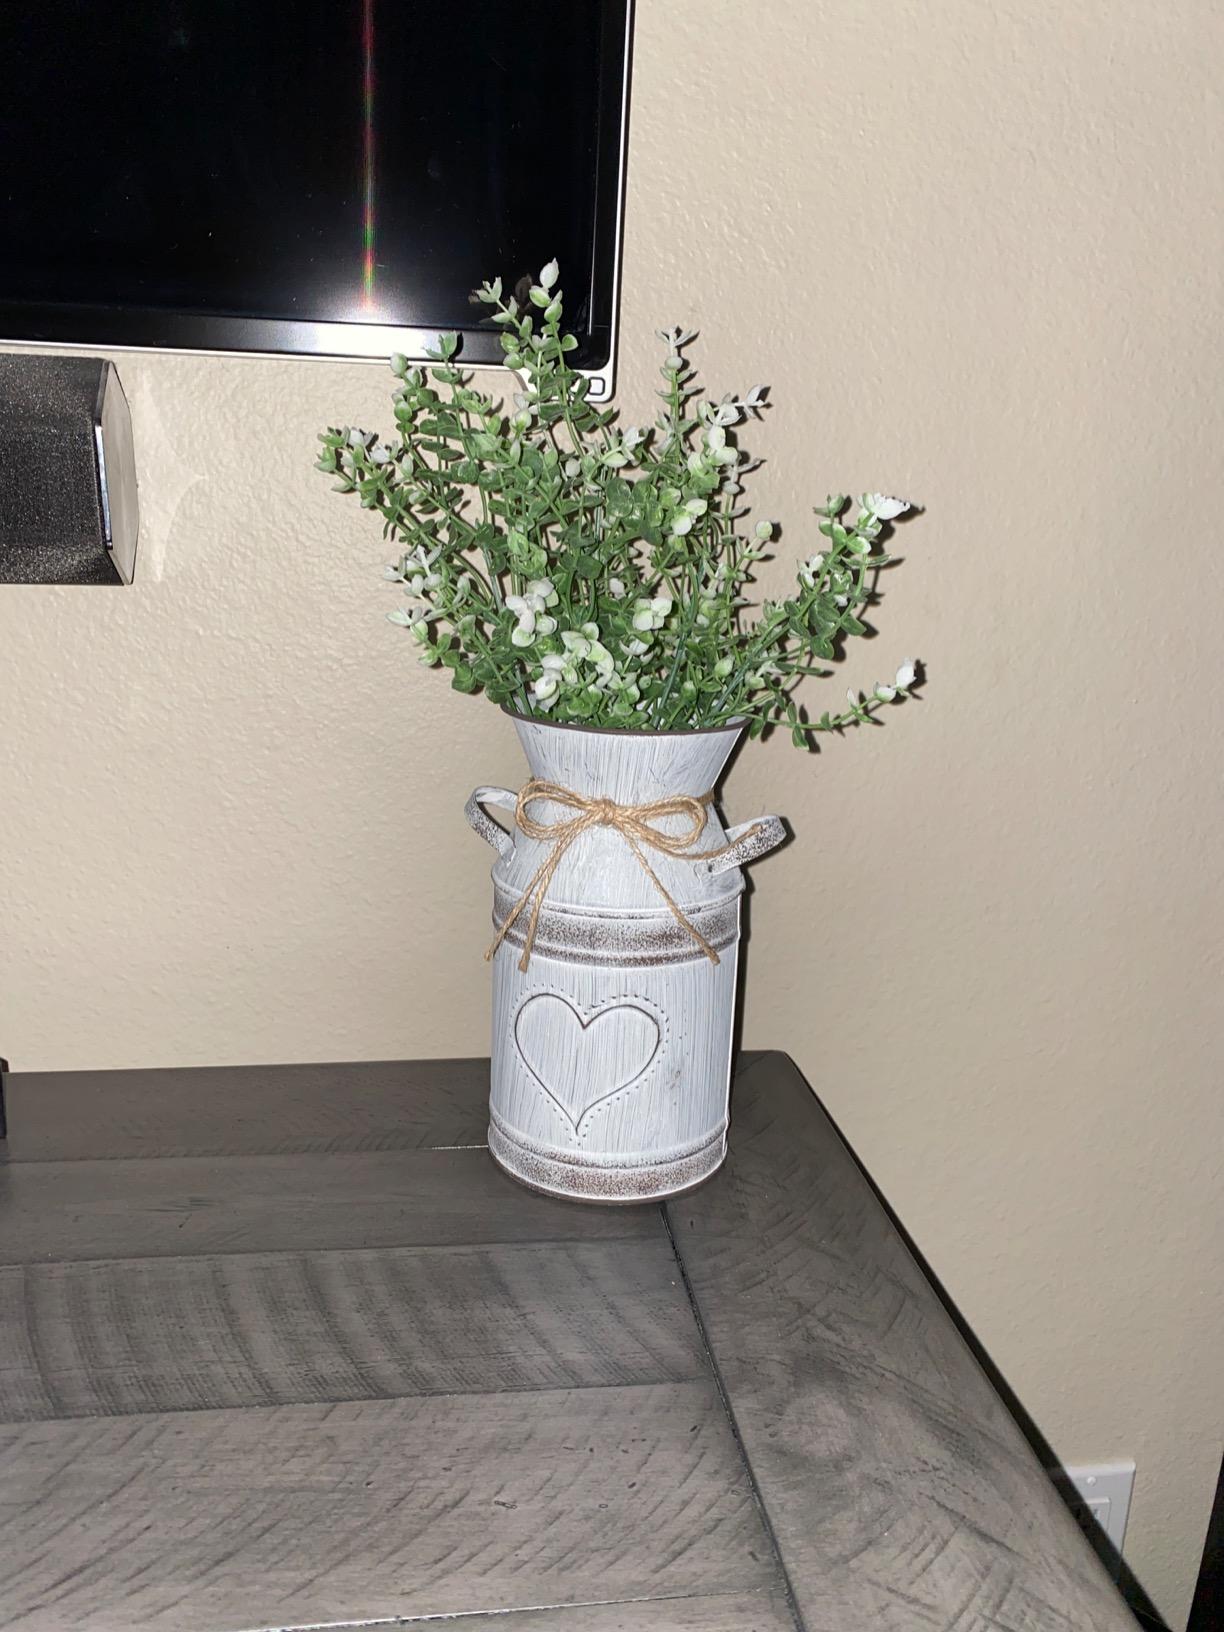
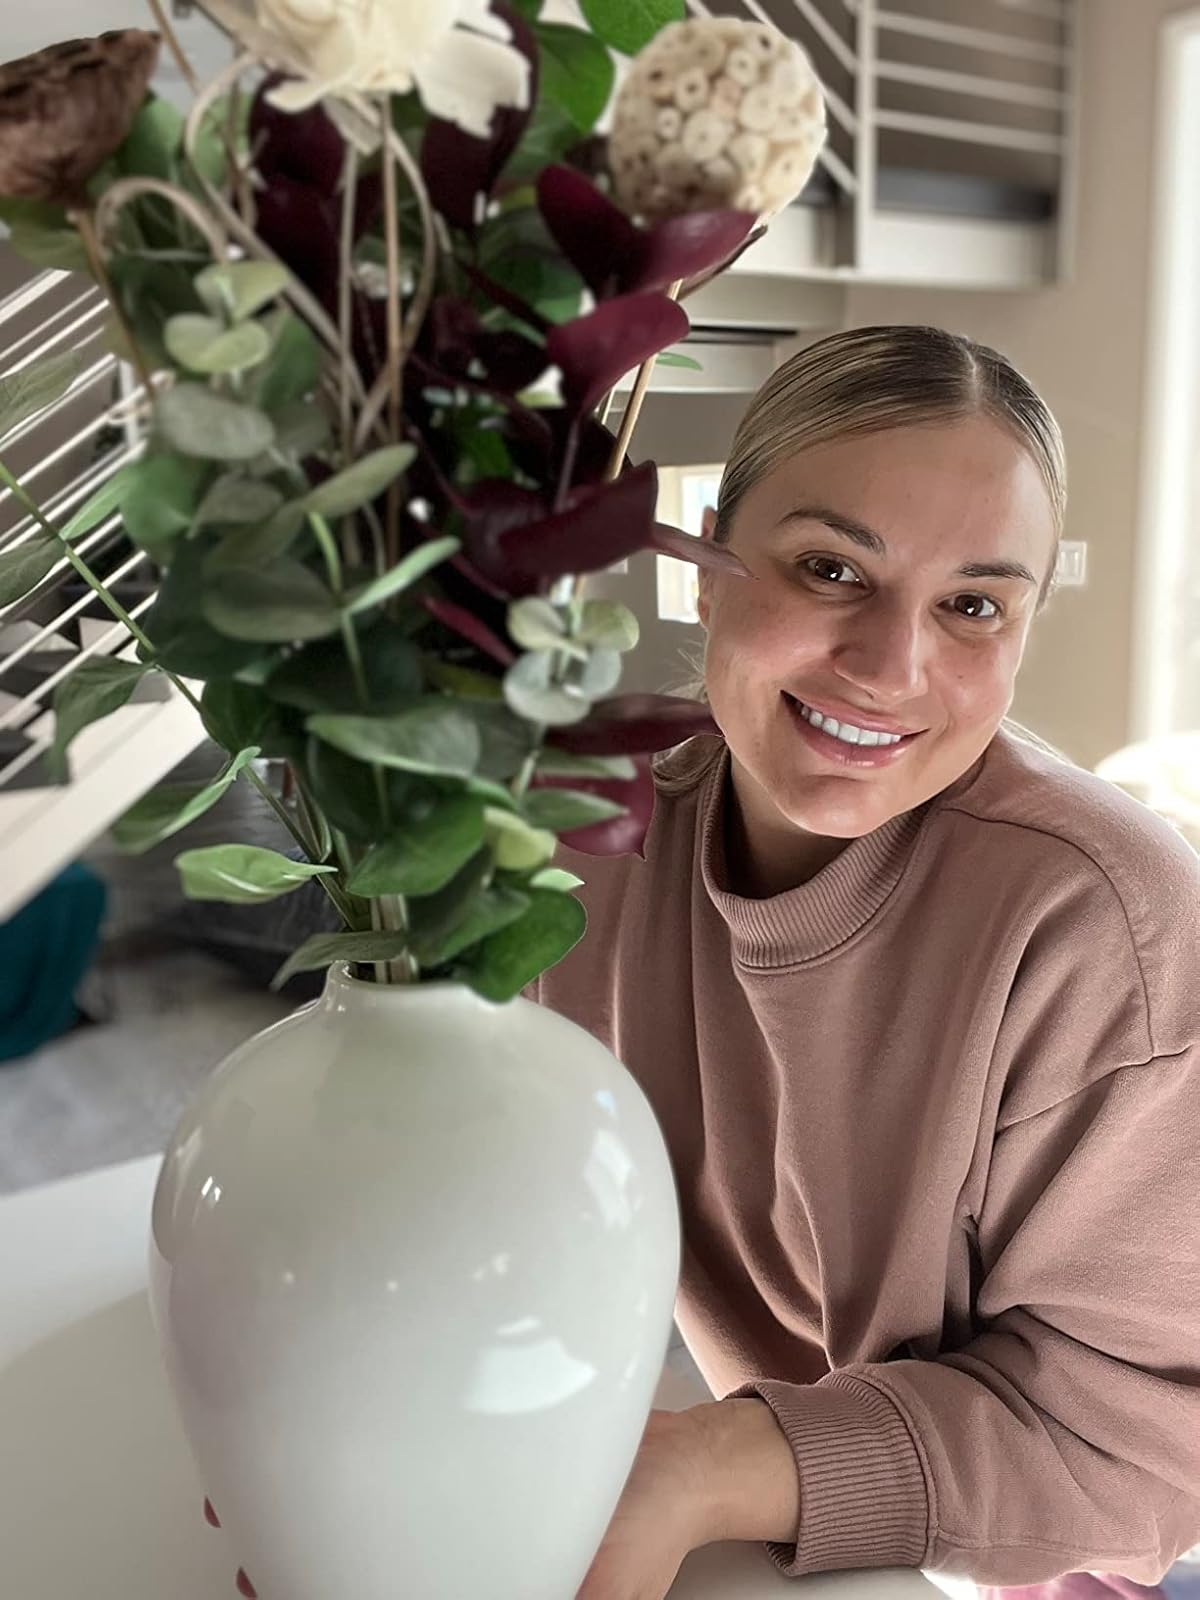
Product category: vase
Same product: no